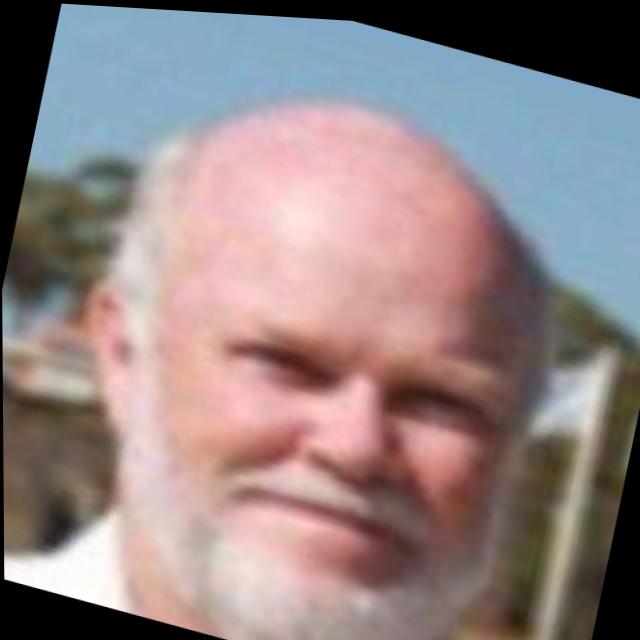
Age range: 45-64